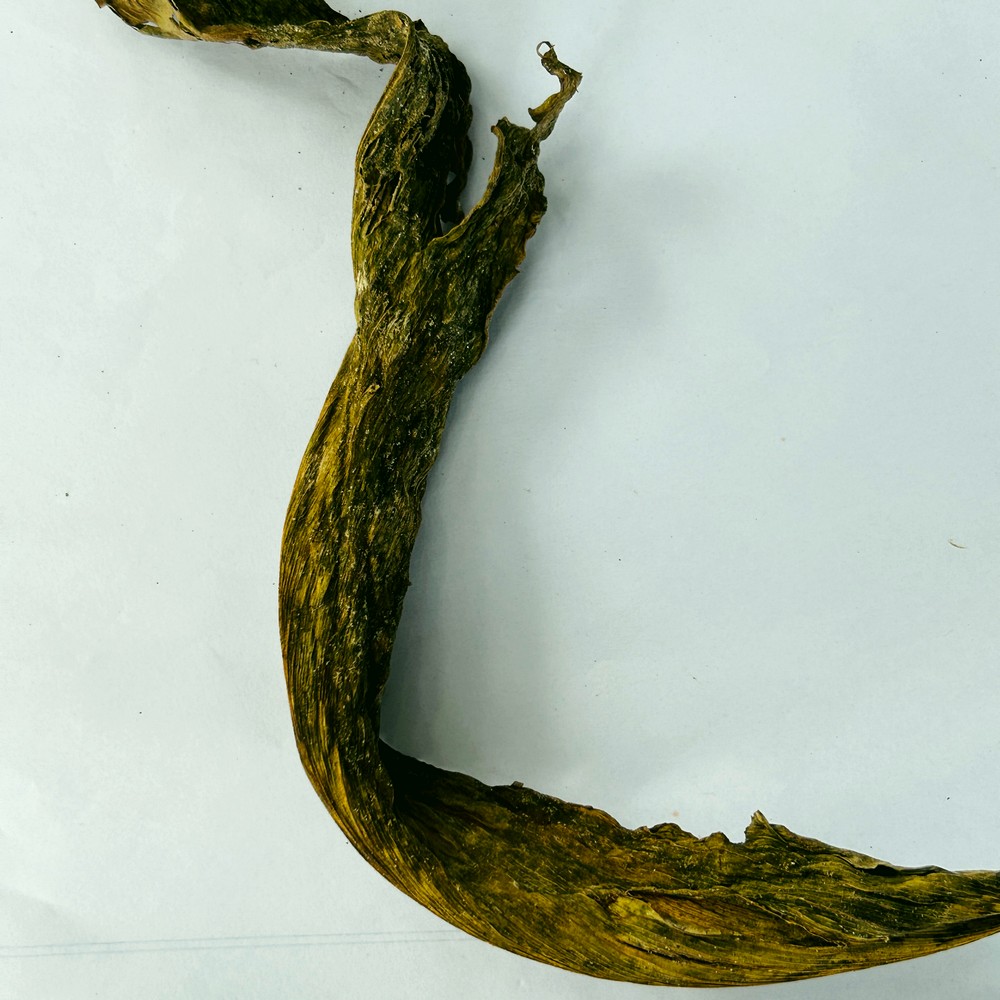
Label: Dry Leaf